Underfloor heating

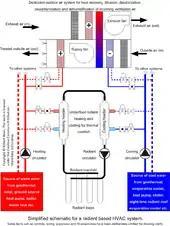
Example of a radiant based HVAC schematic

The engineering of underfloor cooling and heating systems is governed by industry standards and guidelines.